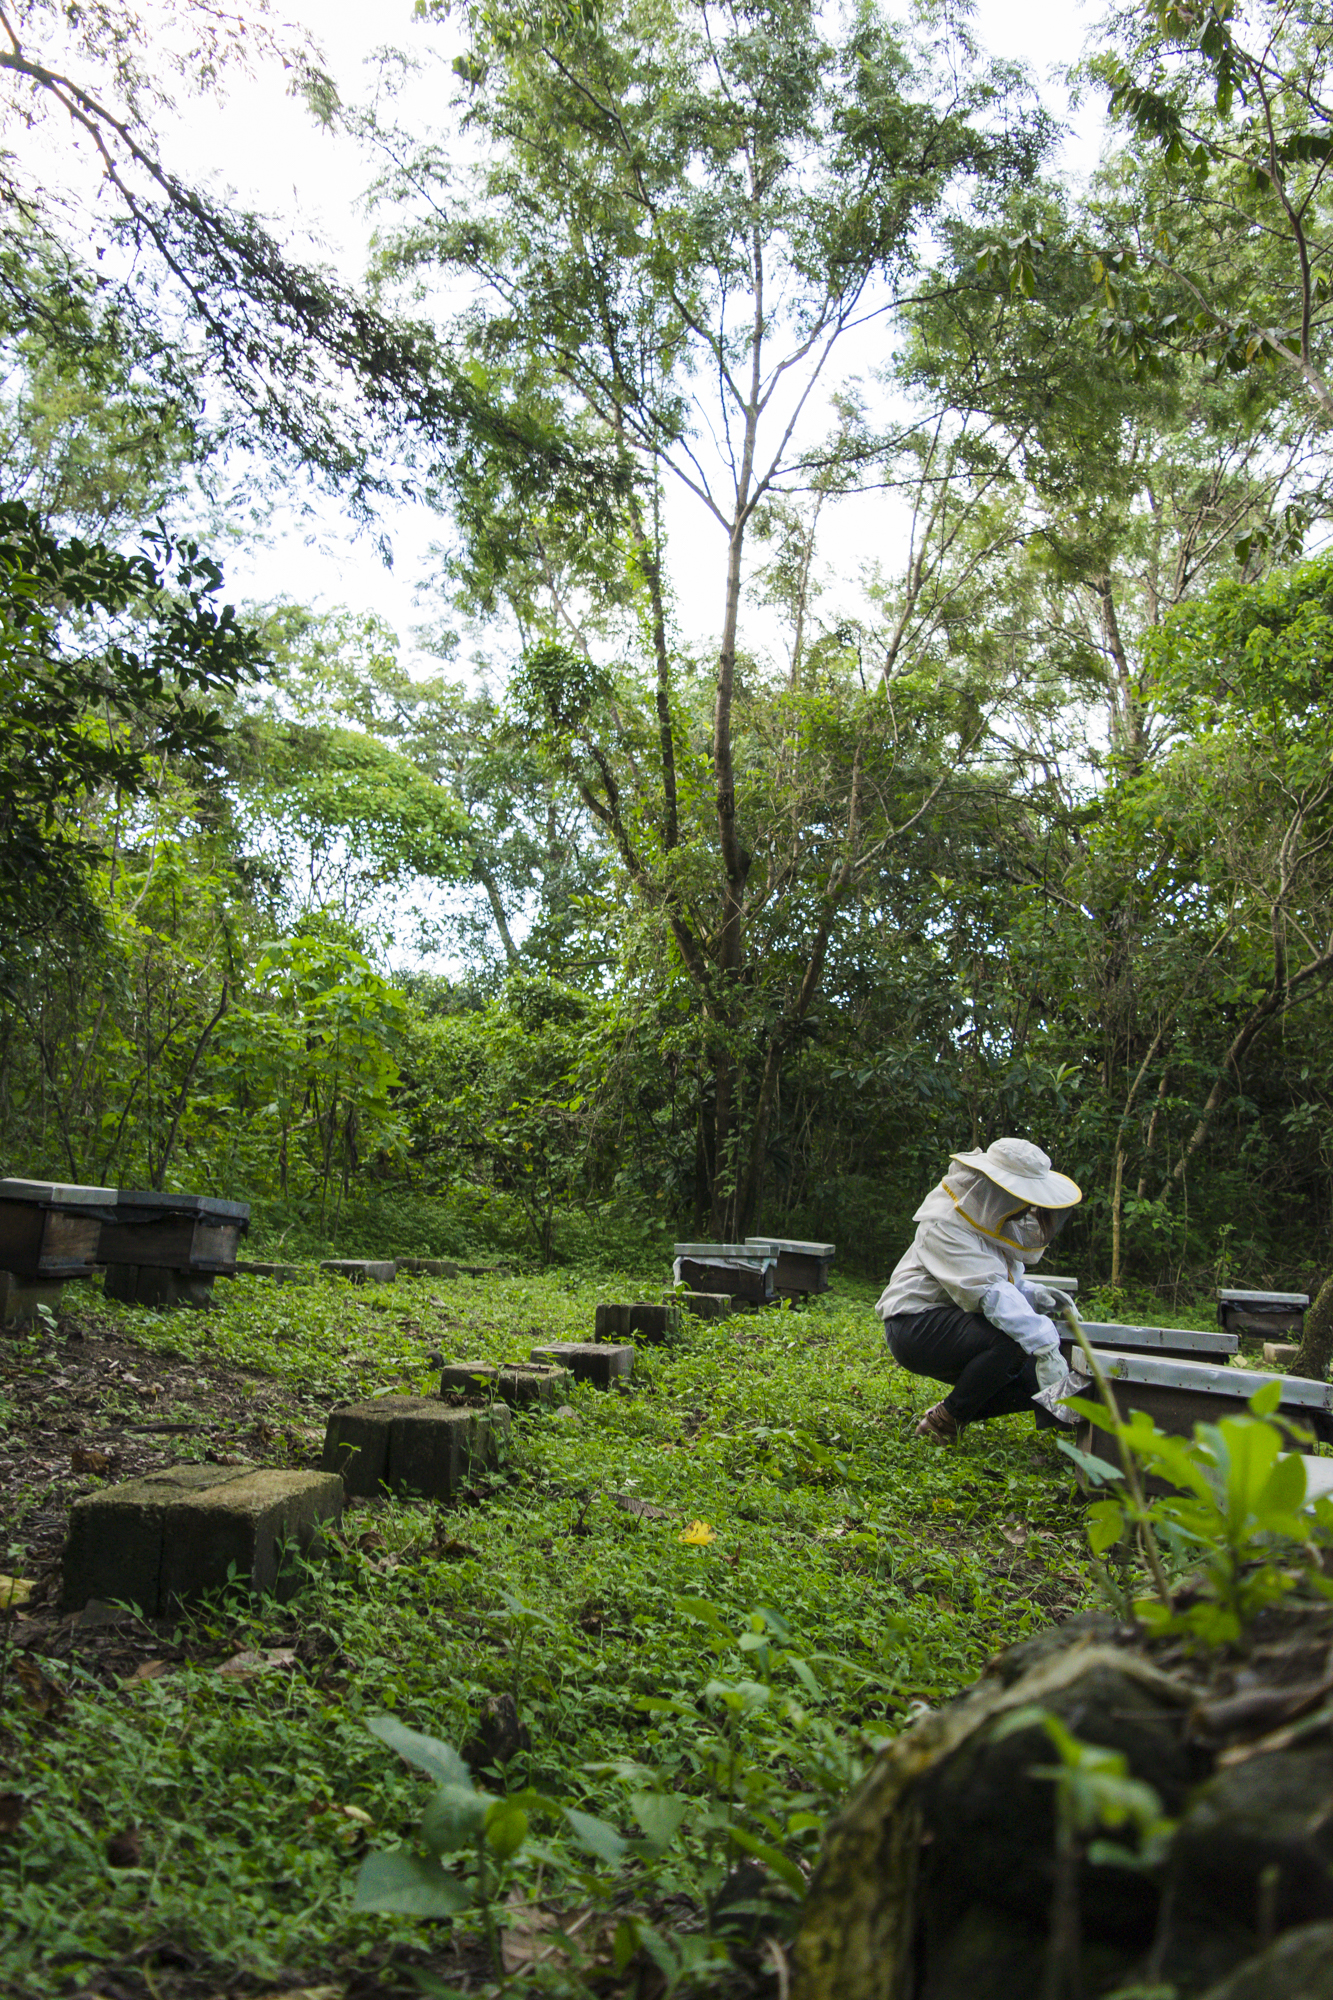
apiary, bee, guatemala, vegetation, tree, plant, ecosystem, nature reserve, leaf, woodland, flora, forest, water, jungle, grass, biome, rainforest, old growth forest, wetland, swamp, landscape, riparian forest, plant community, bayou, shrub, garden, branch, deciduous